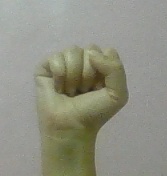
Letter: saad